San Sisto, Genoa

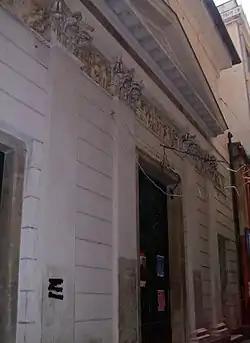
The facade of the church of San Sisto and the Nativity of the Holy Mary in Genoa, in the Prè district

San Sisto is a Roman Catholic church in Genoa, Italy, located in Centro-Est quartiere of Prè, near the railway station of Genova Piazza Principe.